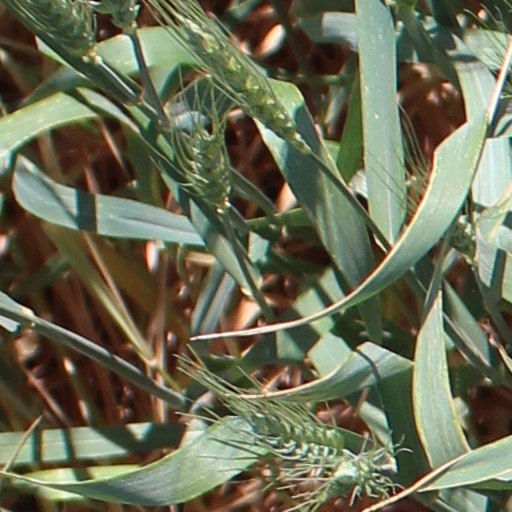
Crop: wheat